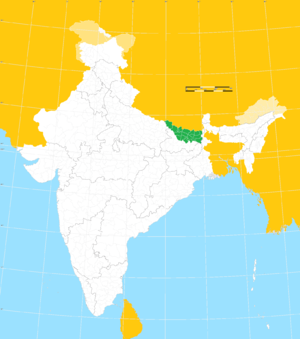
Le Mithila est une région géographique et culturelle du sous-continent indien, principalement situé dans l'État indien du Bihar.